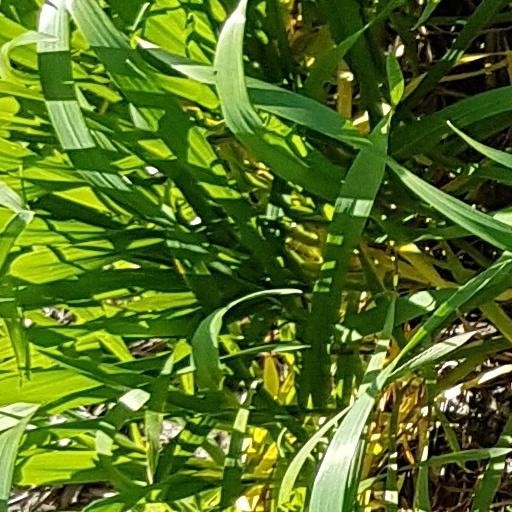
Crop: wheat